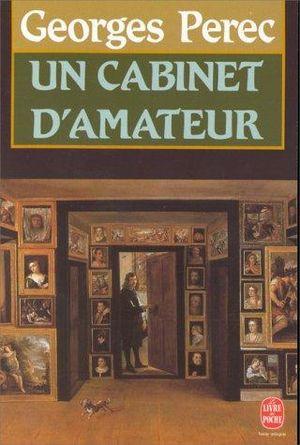
Un cabinet d’amateur. Histoire d'un tableau est un roman de Georges Perec publié en France aux éditions Balland en 1979.